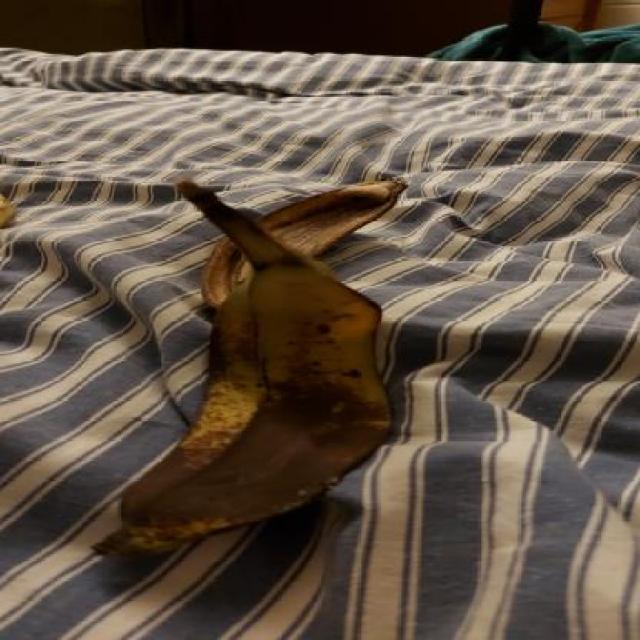
Label: bananas